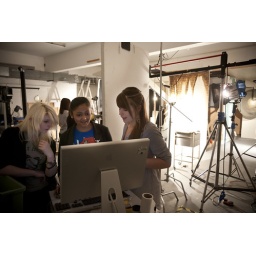
replica of the clock tower scene in Hallam Foe. replica of the underground surgery scene from Tim Burton's Batman.